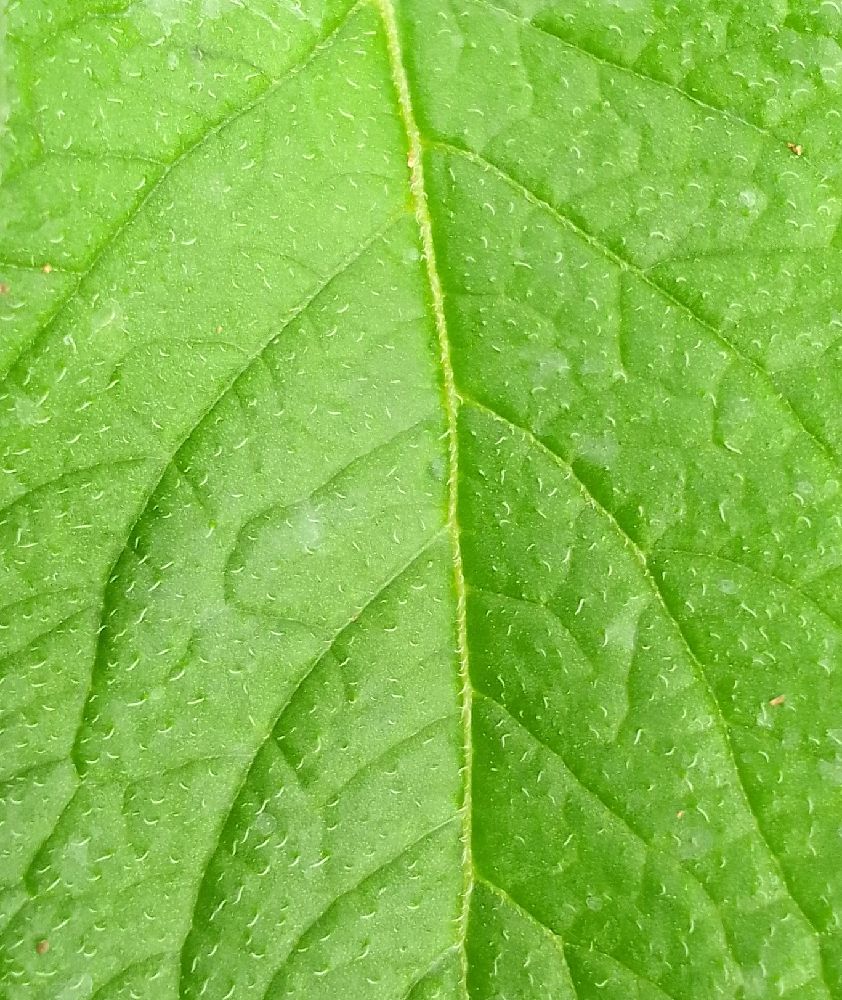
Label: Healthy